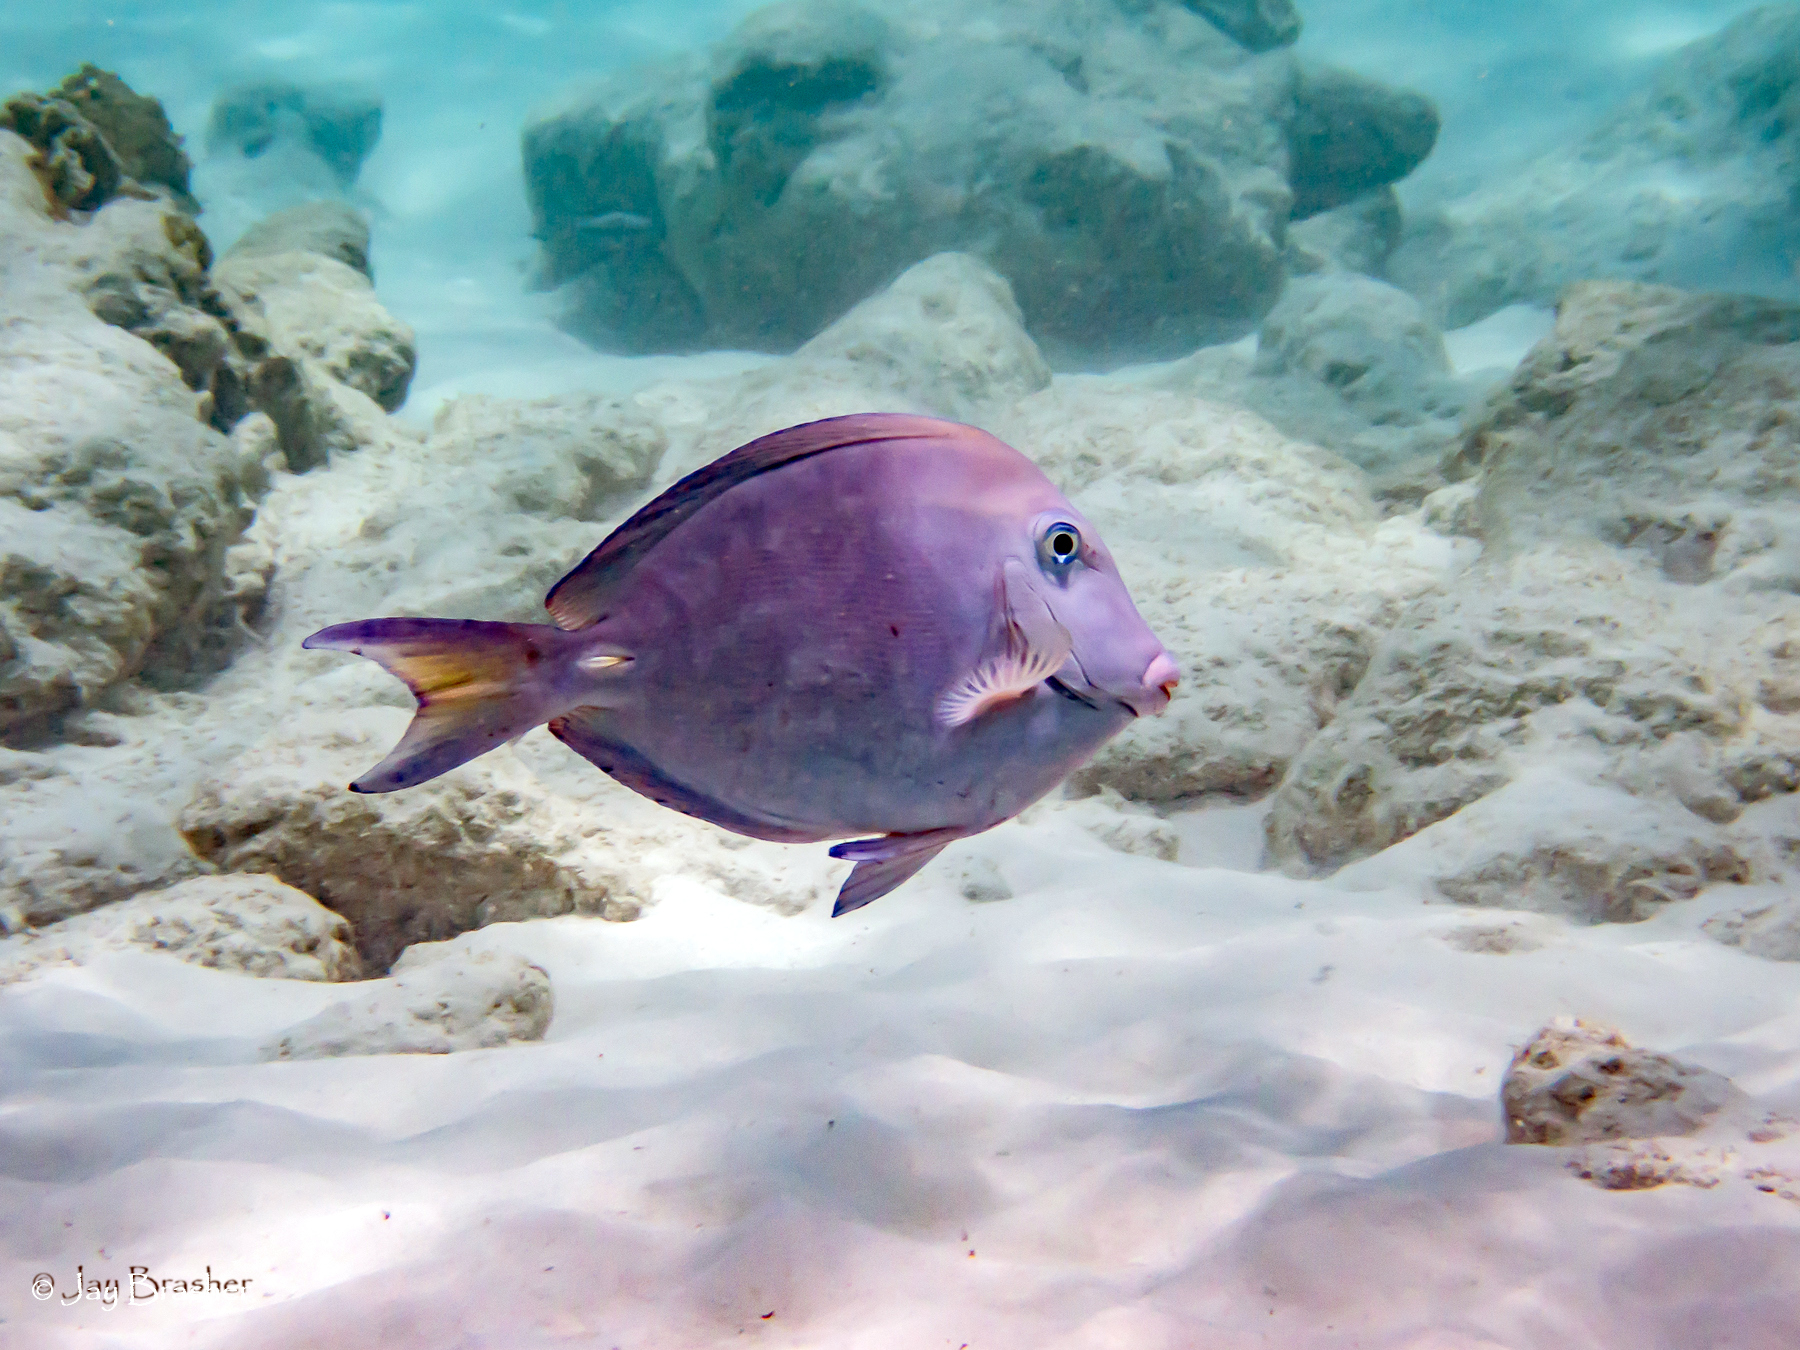
Acanthurus coeruleus (Atlantic Blue Tang)